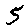
Label: 5